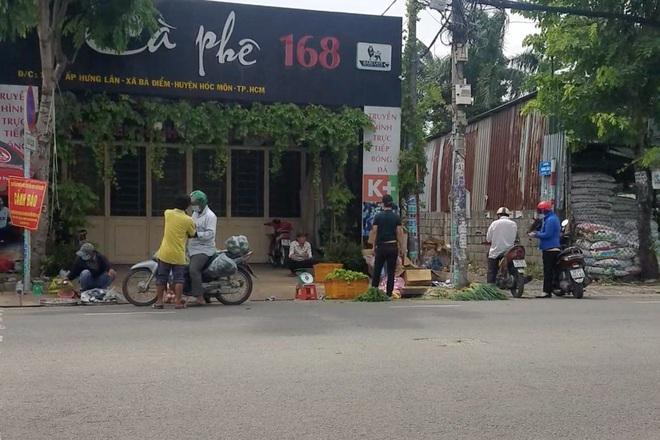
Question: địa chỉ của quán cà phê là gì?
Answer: ấp hưng lân, xã bà điểm, huyện hóc môn, tp hcm